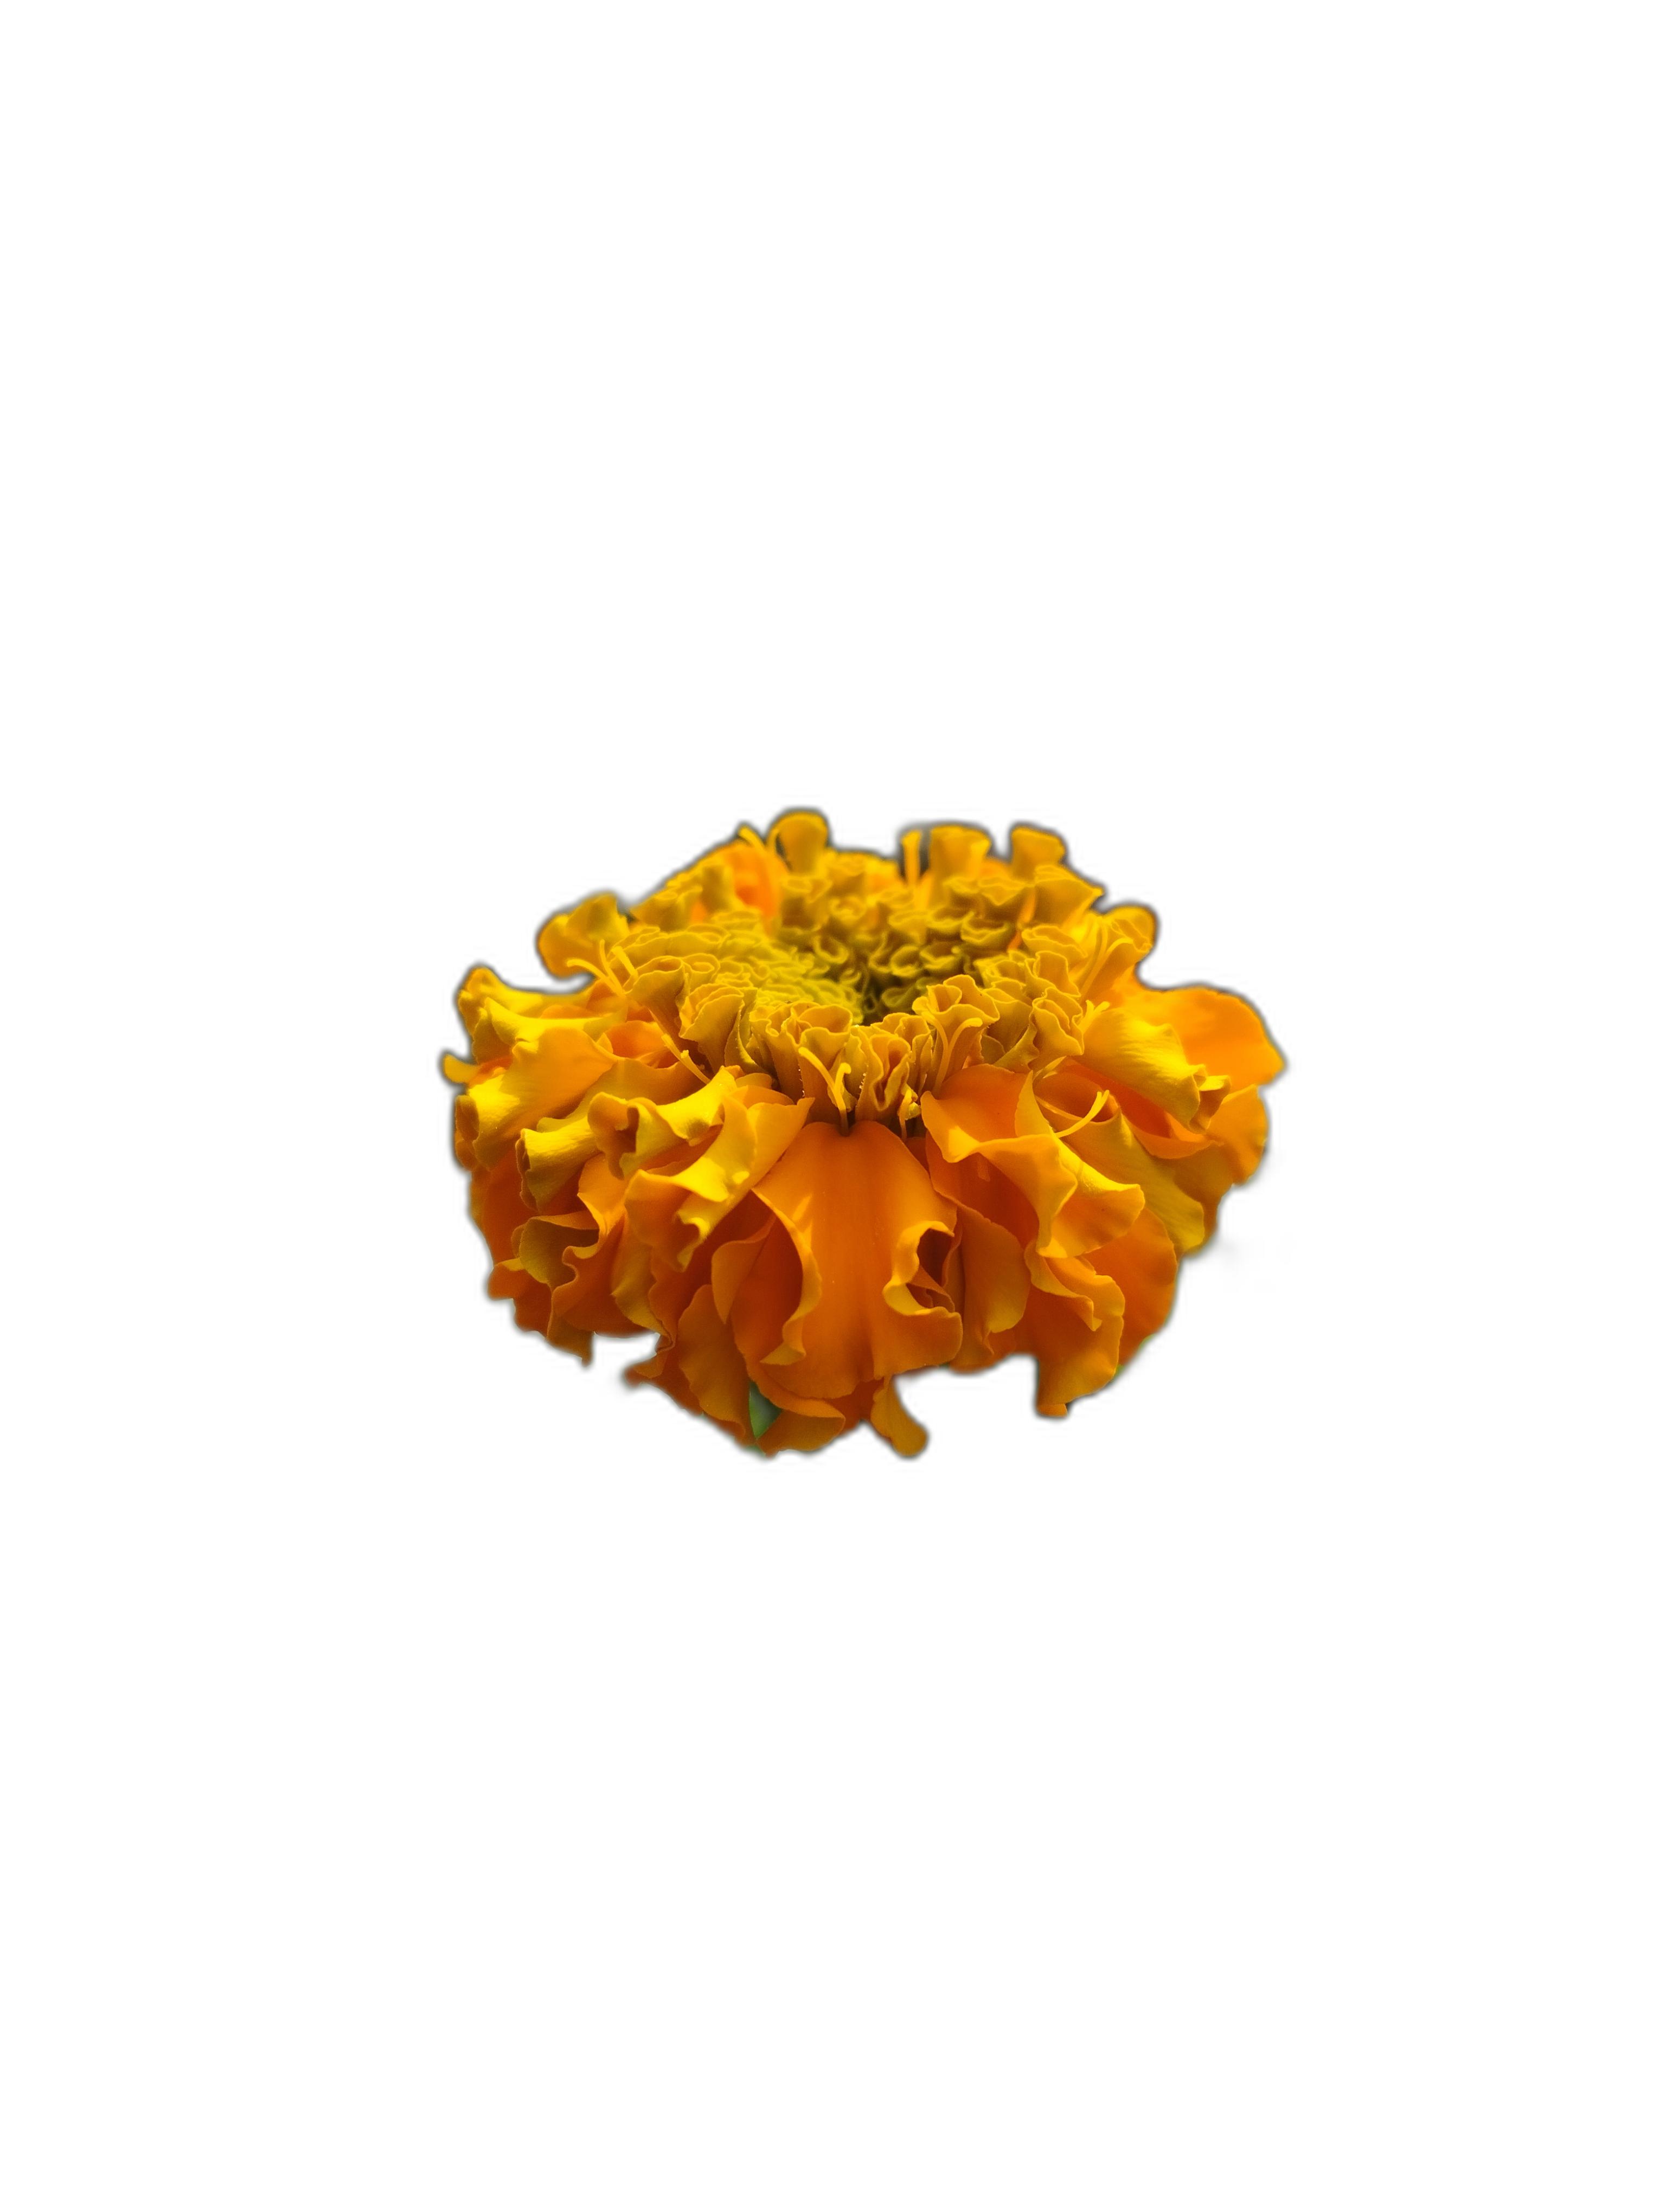
Label: Marigold